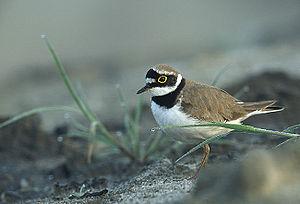
L'anneau oculaire est, chez les oiseaux, une partie anatomique nue, plus ou moins développée et plus ou moins colorée, qui forme un cercle autour de l'œil. Chez certaines espèces, l'anneau oculaire est particulièrement contrasté.